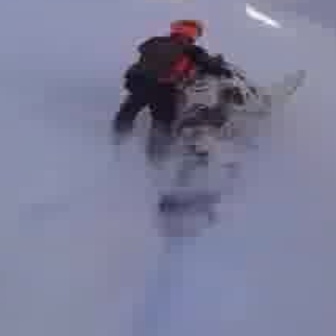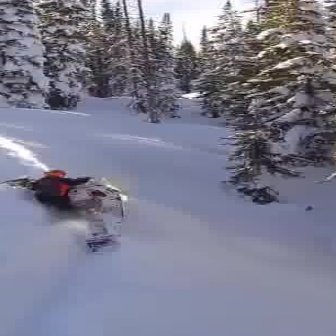
  Please identify the target specified by the bounding box [143,62,310,229] in the first image and locate it in the second image. Return the coordinates in [x_min,y_min,x_max,y_max] format.
Answer: [52,170,136,254]